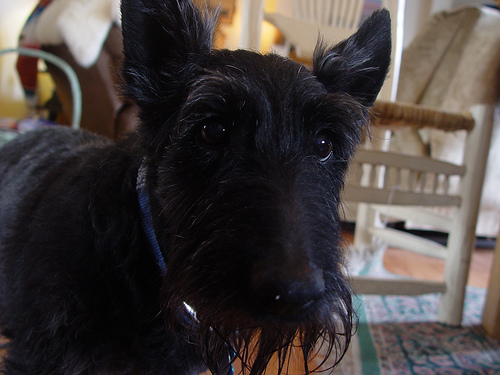
Breed: scottish terrier